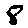
Label: 8